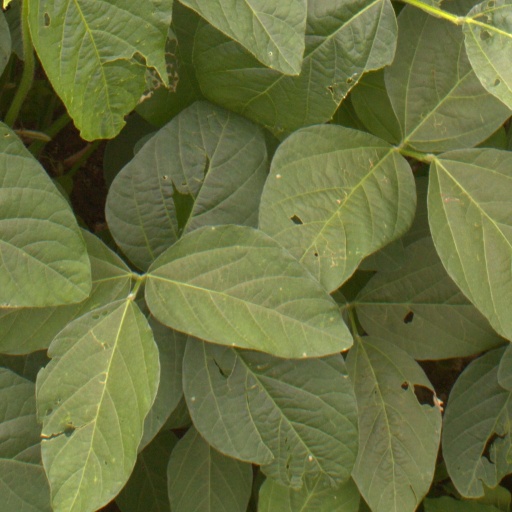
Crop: soybean